Women in Zambia

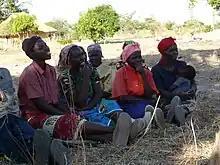
Zambian women

The status of women in Zambia has improved in recent years. Among other things, the maternal mortality rate has dropped and the National Assembly of Zambia has enacted multiple policies aimed at decreasing violence against women. However, progress is still needed. Most women have limited access to reproductive healthcare, and the total number of women infected with HIV in the country continues to rise. Moreover, violence against women in Zambia remains common. Child marriage rates in Zambia are some of the highest in the world, and women continue to experience high levels of physical and sexual violence.